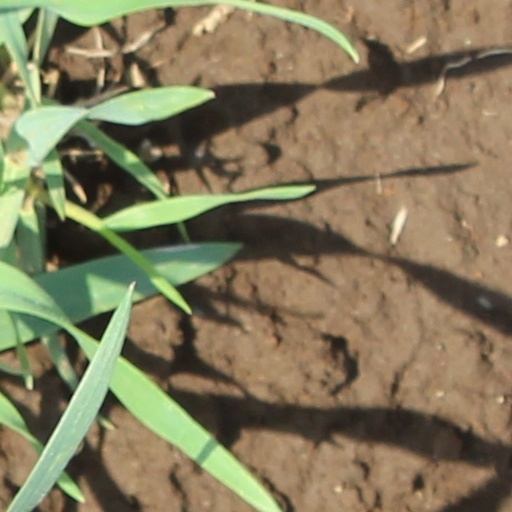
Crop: wheat